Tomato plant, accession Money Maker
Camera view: vertical (180 deg); turntable rotation: 60 degrees
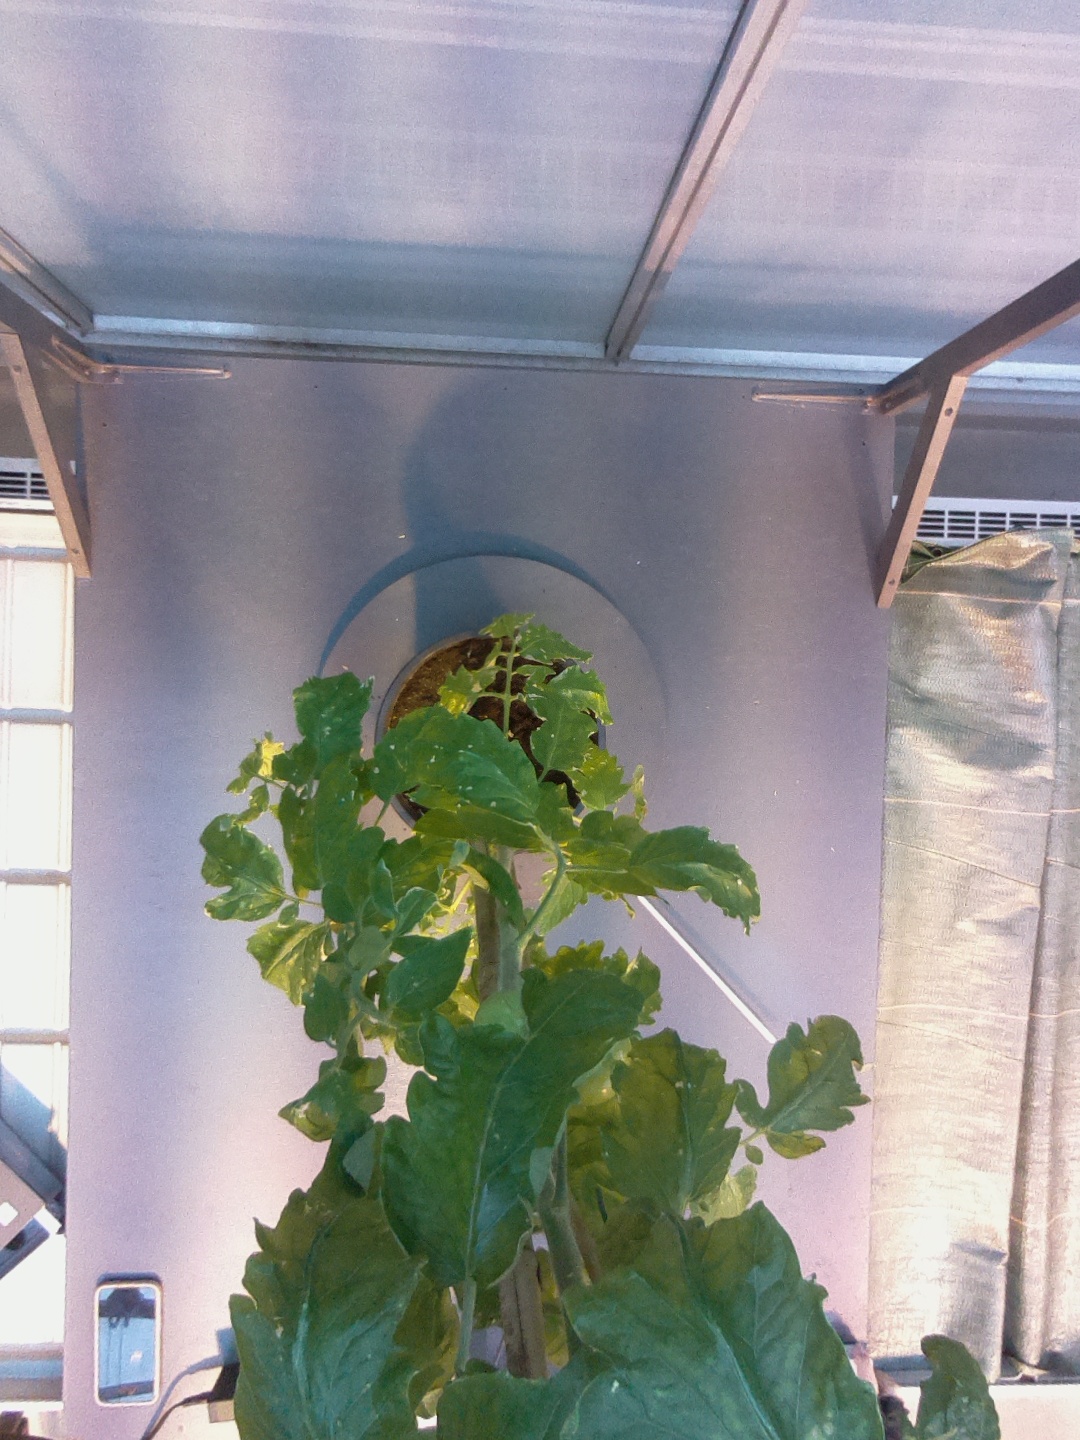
BBCH growth stage 75: 50%-60% of final fruit size